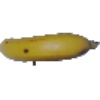
Label: Banana 1